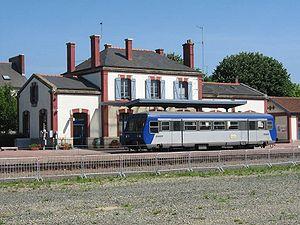
Les X 97150, aussi appelés A2E, sont de petits autorails destinés aux relations Carhaix-Guingamp et Guingamp-Paimpol, en Bretagne. Livrés en 1990, ils permettaient une gestion des passagers sur le même modèle qu'un autocar : signe au conducteur ou appui sur un bouton pour solliciter l’arrêt et vente de billets à la montée par le conducteur. Les trois autorails sont aujourd'hui retirés du service.
Avec 426 kilomètres de ligne à l'écartement métrique, le Réseau Breton était l'un des plus importants réseaux ferroviaires secondaires de France. Il a été construit à la fin du XIXᵉ siècle et au début du XXᵉ siècle pour desservir le centre de la Bretagne. Il était composé de cinq lignes déclarées d'intérêt général qui, à partir de Carhaix, centre du réseau, reliaient les villes de Paimpol, Morlaix, Camaret-sur-Mer, Rosporden et La Brohinière. Son exploitation a fait appel en particulier à de puissantes locomotives Mallet. Ce réseau a contribué au développement économique des communes du centre de la Bretagne jusqu'alors isolées p. 11, « Création du Réseau Breton ».
La gare de Paimpol est une gare ferroviaire française de la ligne de Guingamp à Paimpol, située au quartier de la gare à proximité du centre ville de Paimpol, dans le département des Côtes-d'Armor en région Bretagne.
La ligne de Guingamp à Paimpol est une ligne du réseau breton à voie normale. Elle constitue la ligne 486 000 du réseau ferré national.